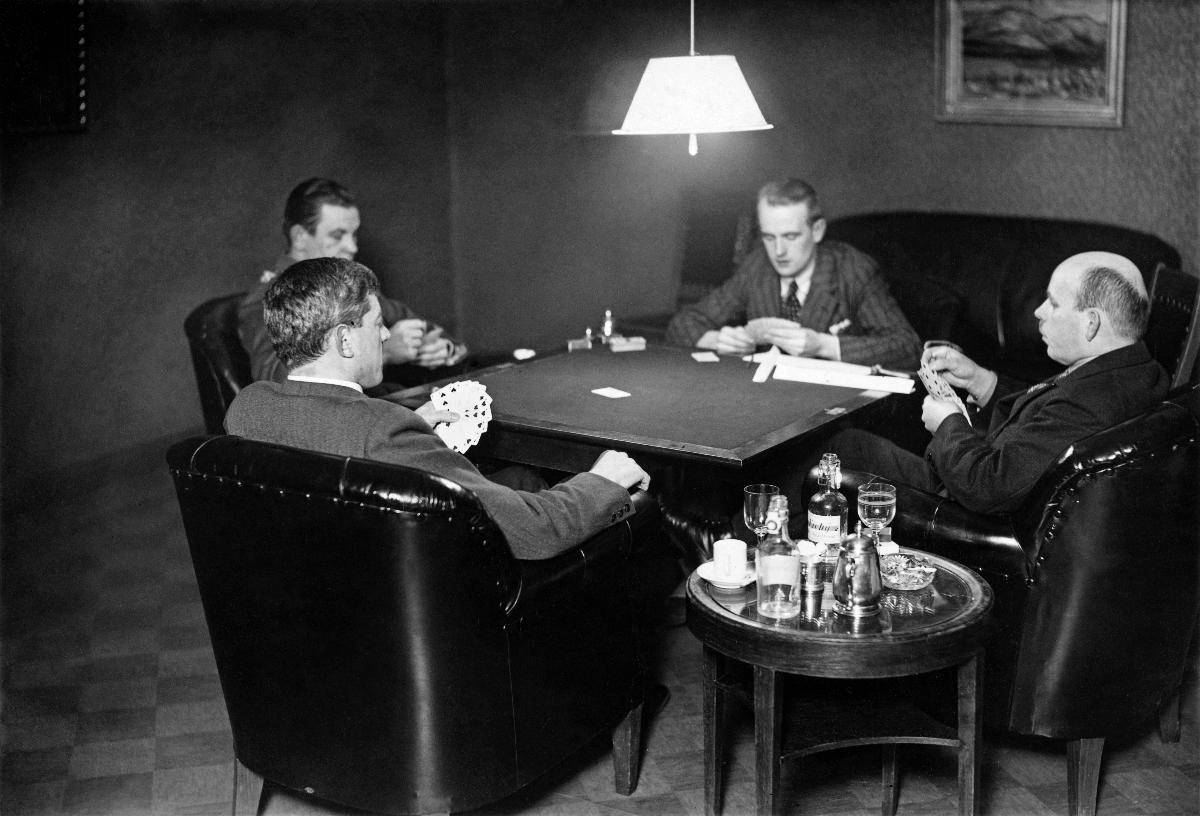
Kuopion herrasmiesten kerho; The Club of Gentlemen in Kuopio
sisällön kuvaus: Kuopion herrasmiesten kerho, Kuopio 1932. Miehet pelaavat korttia Kuopion herrasmiesten klubilla. content description: The Club of Gentlemen in Kuopio 1932. Men are playing with cards at Kuopio Club of Gentlemen.
Vuosi: 1932
Paikka: Suomi; Suomi, Pohjois-Savo, Kuopio
Aiheet: miehet; kerhot; pelit; pelikortit; korttipelit; pöydät; men; clubs (recreational); games; playing cards; card games; cards; clubs; leisure; tables; tables (furniture); män; klubbar (fritidsverksamhet); spel; spelkort; kortspel; bord